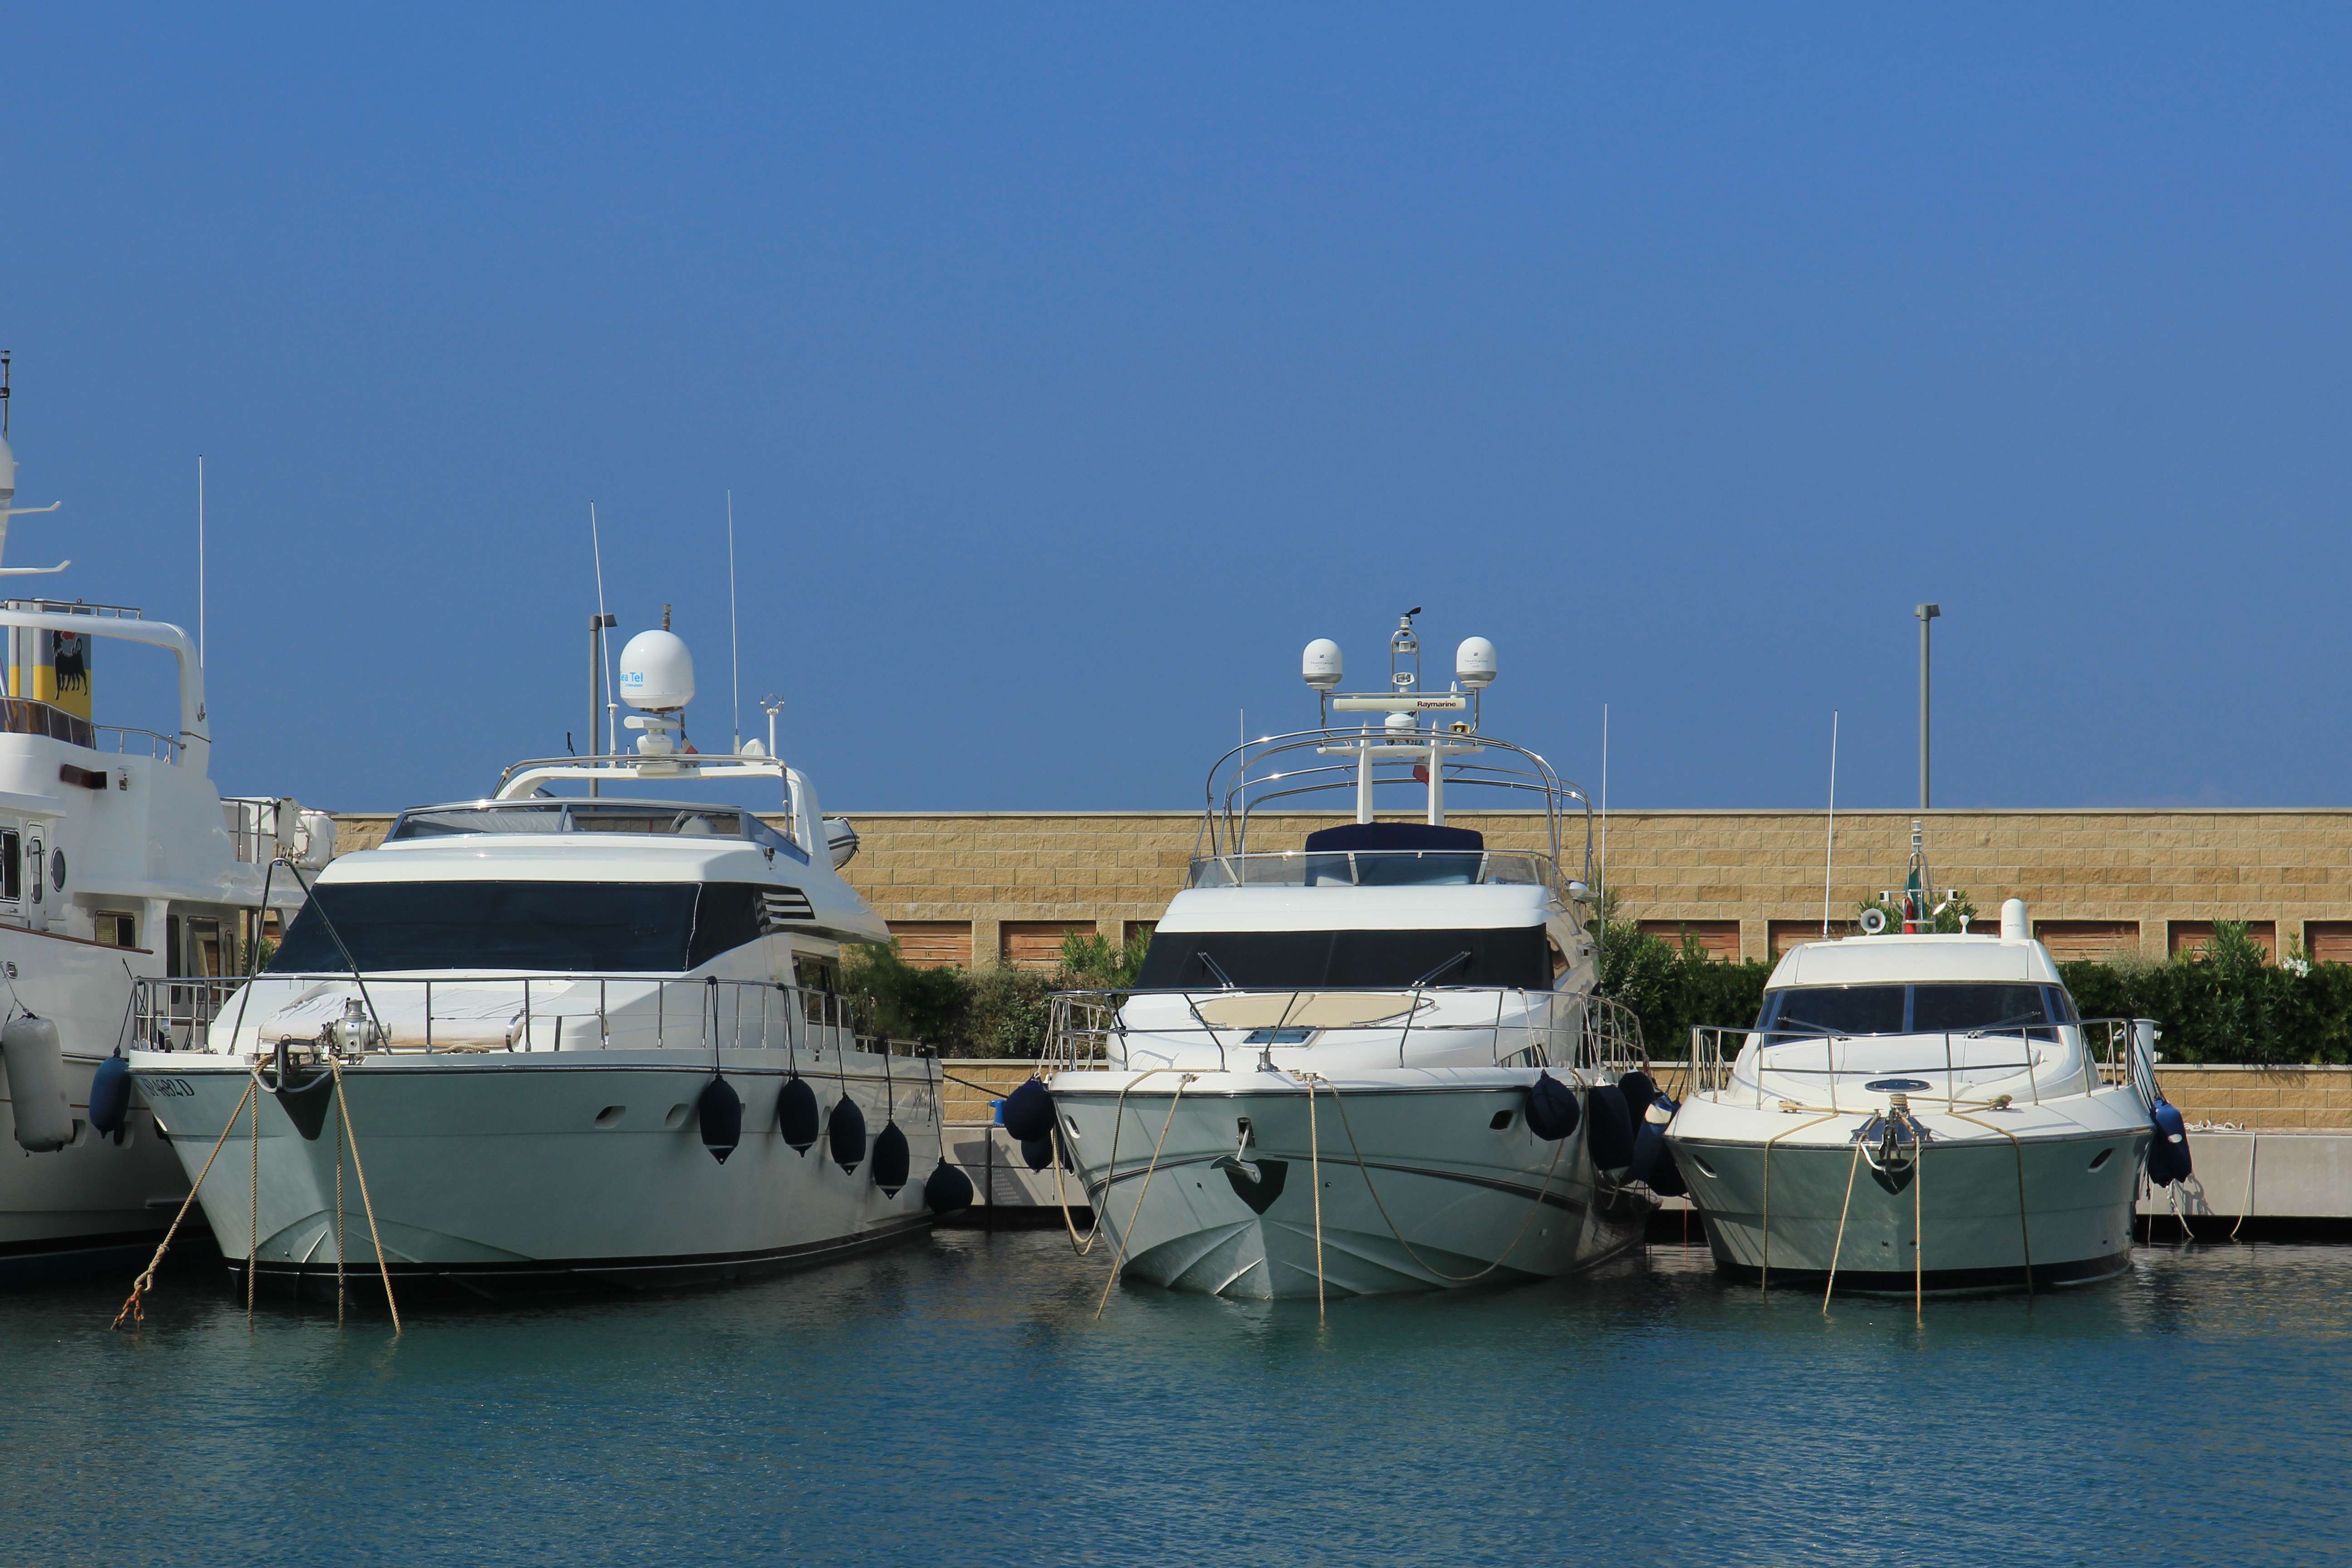
sea, coast, water, dock, boat, ship, mediterranean, vehicle, yacht, holiday, bay, harbor, marina, port, ferry, empire, luxury, boats, ships, channel, anchorage, watercraft, yachts, fishing vessel, powerboat, luxurious, passenger ship, luxury yacht